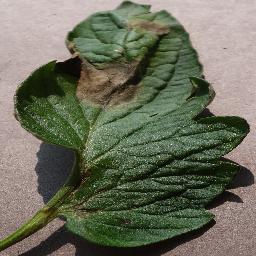
Label: Tomato___Late_blight